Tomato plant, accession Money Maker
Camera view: bottom (45 deg); turntable rotation: 90 degrees
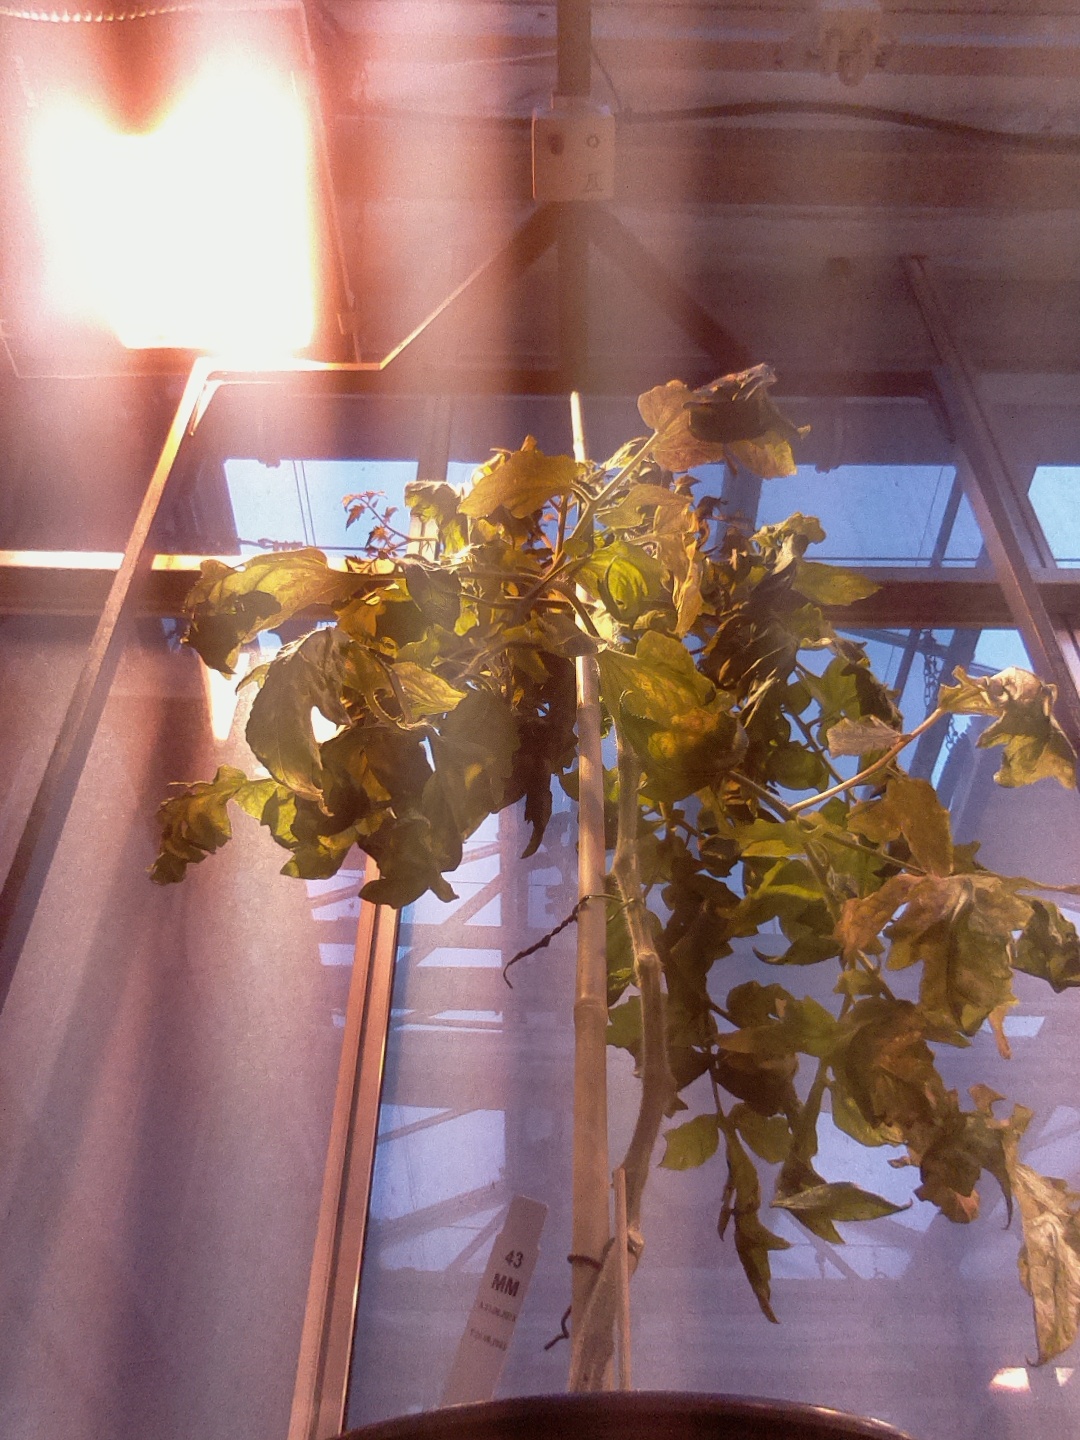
BBCH growth stage 72: 20%-30% of final fruit size